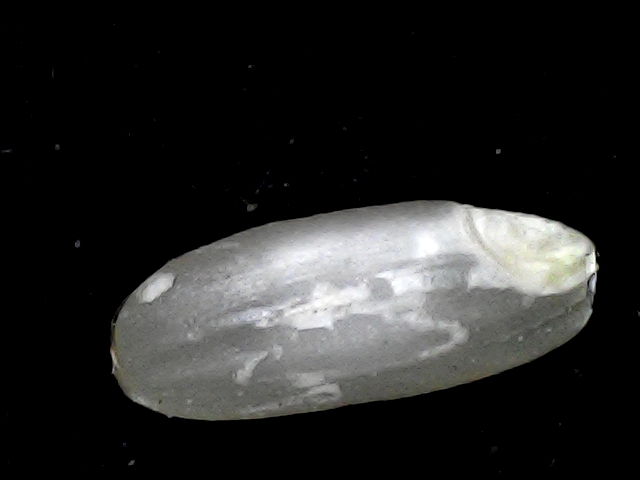
Rice variety: BR22